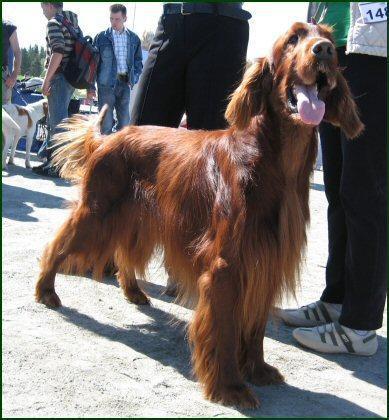
Irish_setter